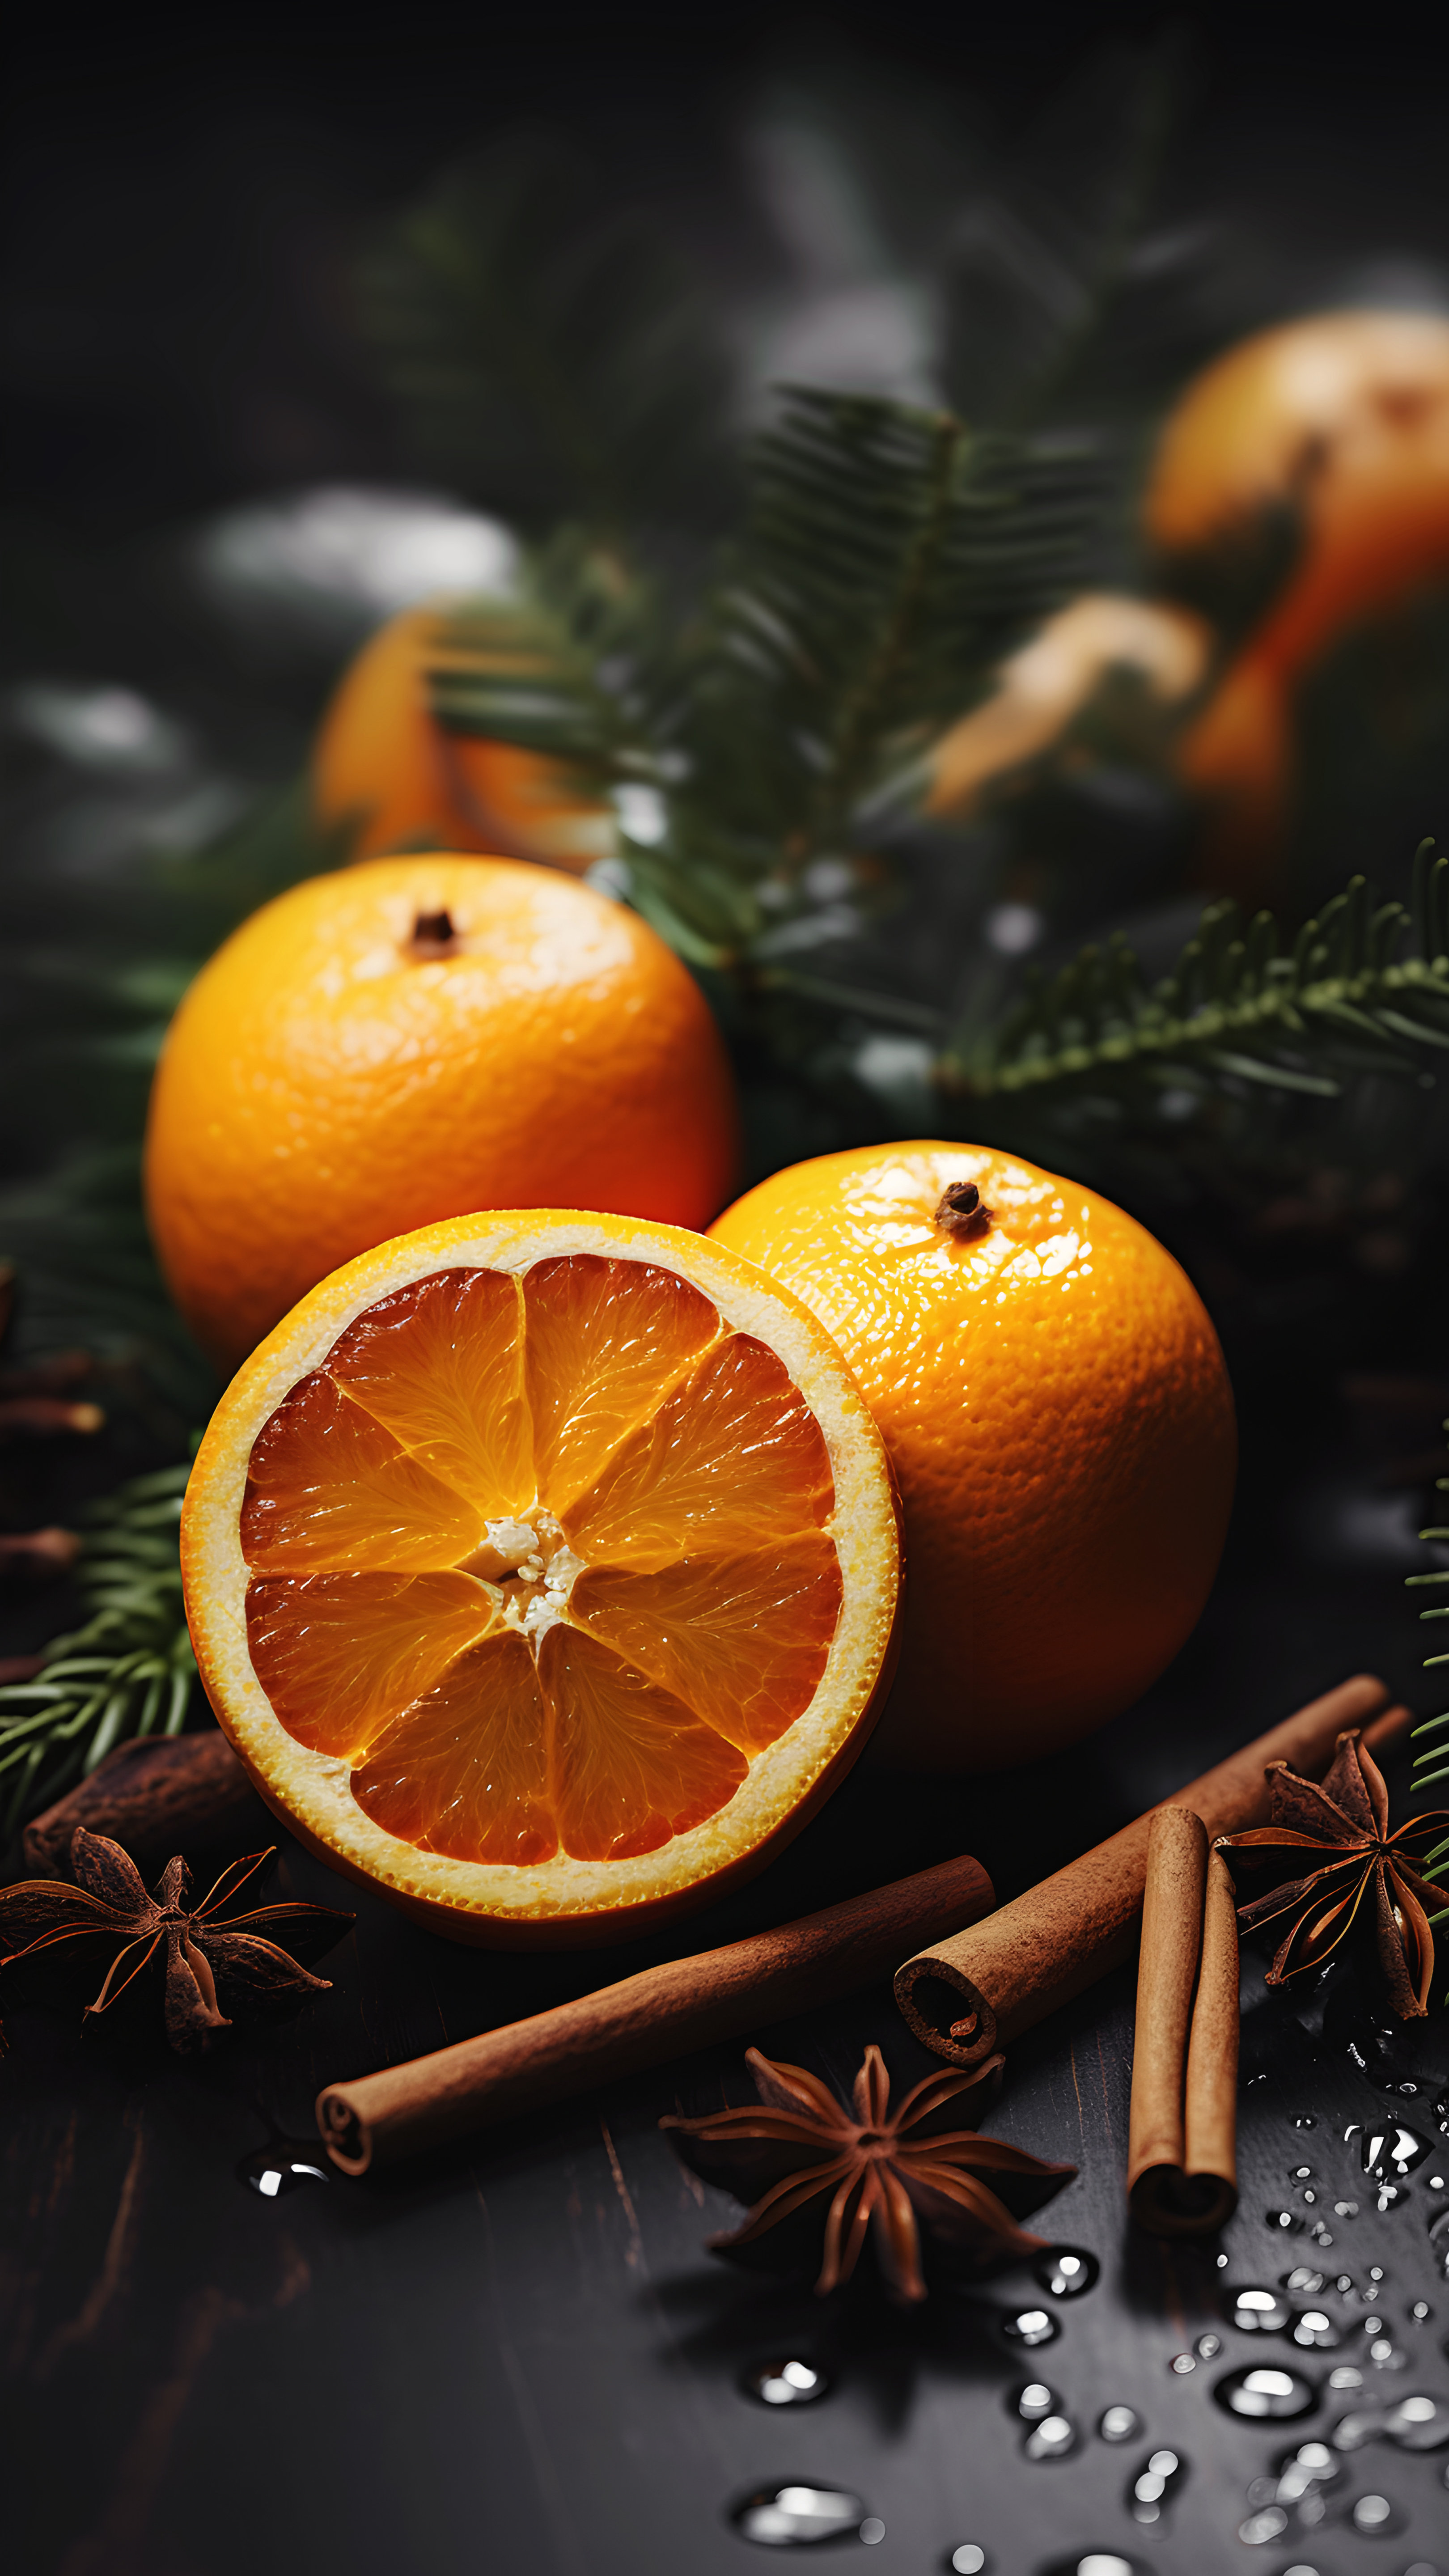
oranges, cinnamon, new year, wallpaper, citrus, spruce, pine needles, food, valencia orange, clementine, rangpur, orange, bitter orange, fruit, tangelo, tangerine, plant, mandarin orange, calamondin, ingredient, natural foods, grapefruit, seedless fruit, citric acid, superfood, sweet lemon, produce, tire, peel, whole food, Ugli fruit, wood, local food, accessory fruit, yuzu, still life photography, landscape, tableware, flowering plant, still life, serveware, citron, meyer lemon, Food group